California county routes in zone S

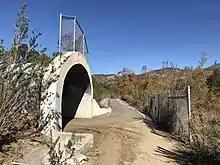
Narrowed trail that connects to the old El Toro Road and passes under the current road

County Route S19 (CR S19) is a county highway in the U.S. state of California in Orange County. The route follows Live Oak Canyon Road from O'Neill Park to El Toro Road (S18) to Trabuco Canyon.